Jalysus wickhami

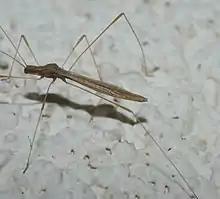
Spined stilt bug, "Jalysus wickhami"

It is the most common stilt bug of the eastern US, living in gardens or meadows from summer to autumn. Their diet is composed of plant juices from legumes, grass and tomato plants and their feeding can cause unripe tomatoes to drop.